Sibu

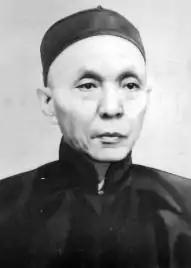
Wong Nai Siong

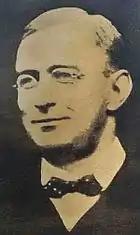
James Hoover

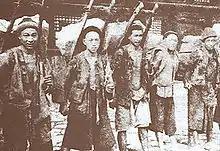
Arrival of Fuzhou Fujian Chinese immigrants in 1900

Wong Nai Siong, a Christian scholar originally from Minqing County, Fujian, China, became acquainted with Sarawak and the White Rajahs through his son-in-law, Dr. Lim Boon Keng. Disillusioned by the Qing dynasty's heavy-handed response during the Boxer Rebellion, which specifically targeted Chinese Christians for violence, Wong embarked on a quest to find a new settlement overseas, with a focus on Southeast Asia. Prior to arriving in Sarawak, Wong explored other regions in Malaya and Indonesia for potential settlement, albeit without success.